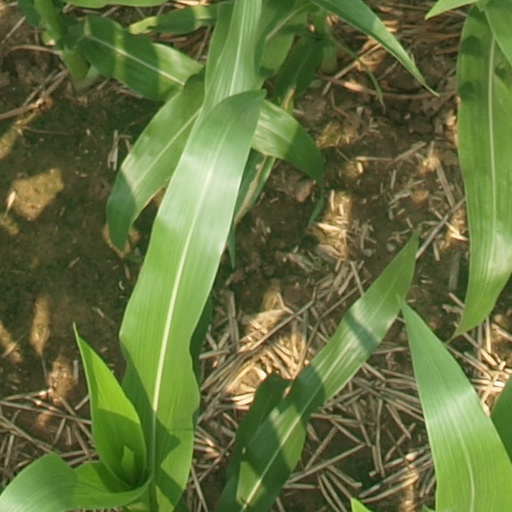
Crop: maize; corn